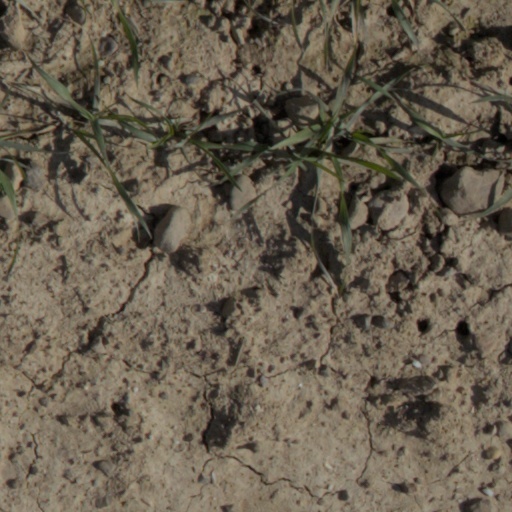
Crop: wheat